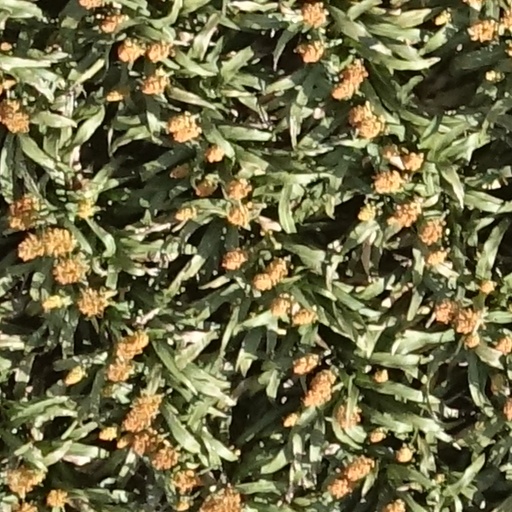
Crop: sorghum